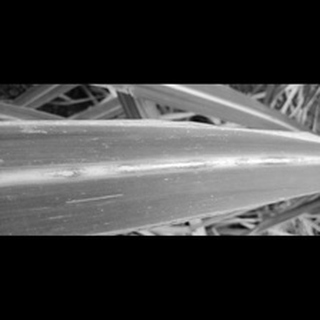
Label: sugarcane_red_rot